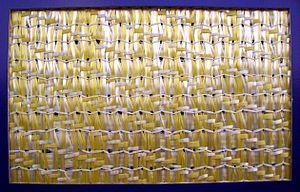
Surface hybride verre/aramide pour haute traction et compression. Utilisée dans l'industrie des plastiques renforcés. Poids 580 g/m2, épaisseur 0,80 mm. Face A (version avec cadre).
Les polyamides aromatiques, ou aramides, sont une classe de matériaux résistant à la chaleur et/ou présentant de bonnes propriétés mécaniques. Ils ne peuvent être utilisés que comme fibres, qui servent surtout à la fabrication de matériaux composites, en renfort de matrices.